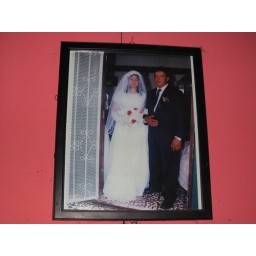
Arbin and Marie--Wedding photo on the wall in their home